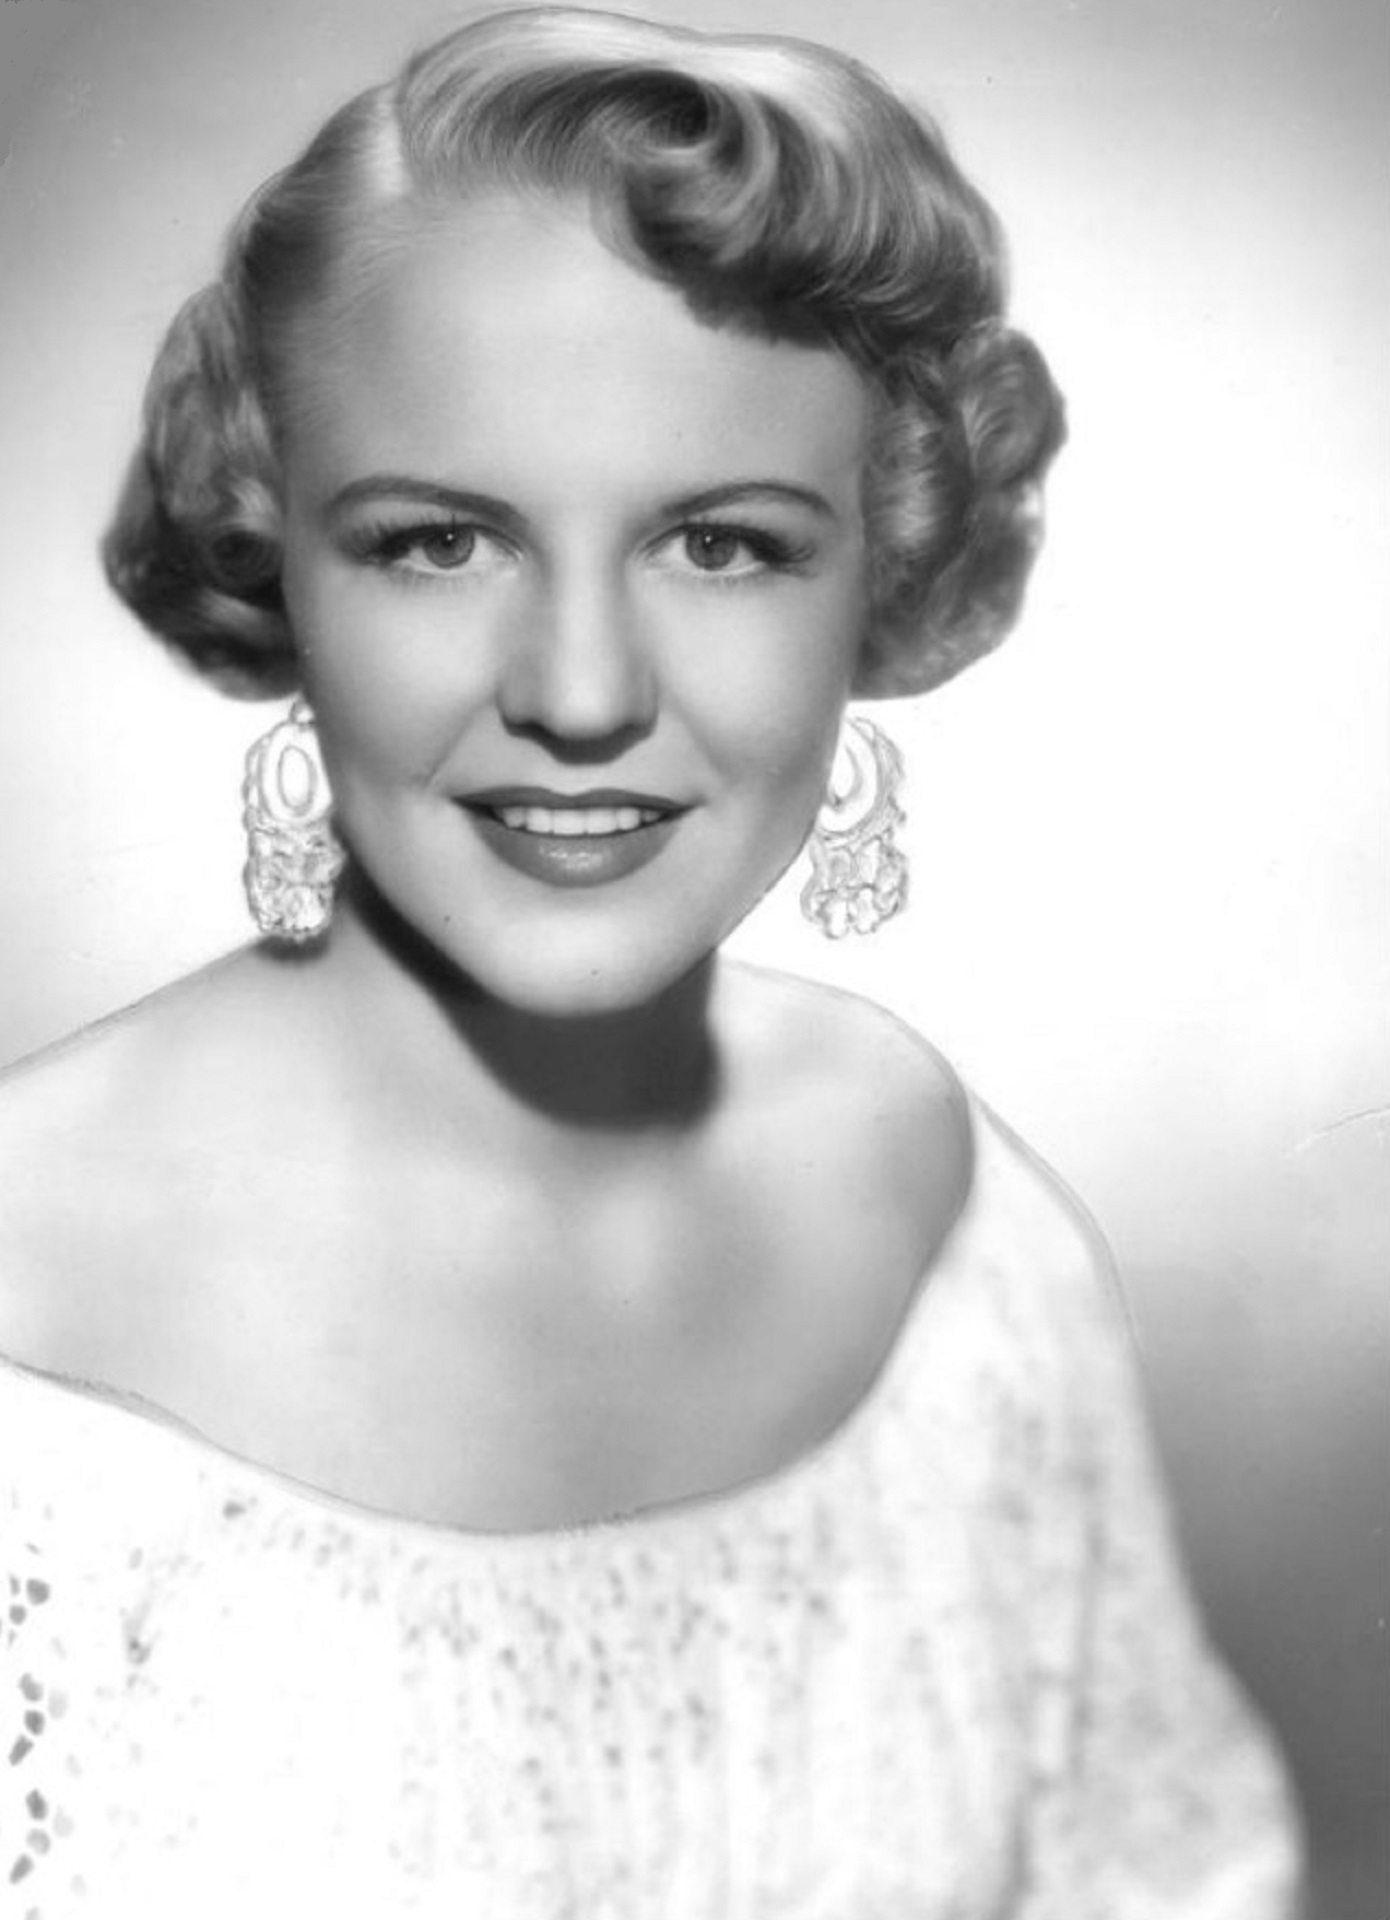
black and white, hair, film, female, hollywood, singer, portrait, model, performer, monochrome, hairstyle, radio, long hair, face, head, beauty, cinema, composer, awards, songwriter, movies, actress, photo shoot, monochrome photography, portrait photography, motion pictures, recording artist, peggy lee, benny goodman